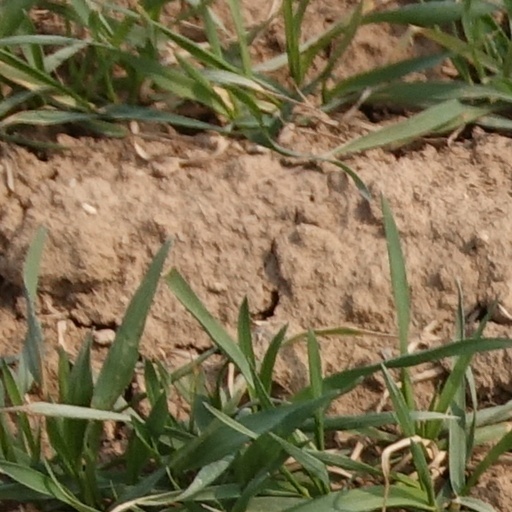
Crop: wheat